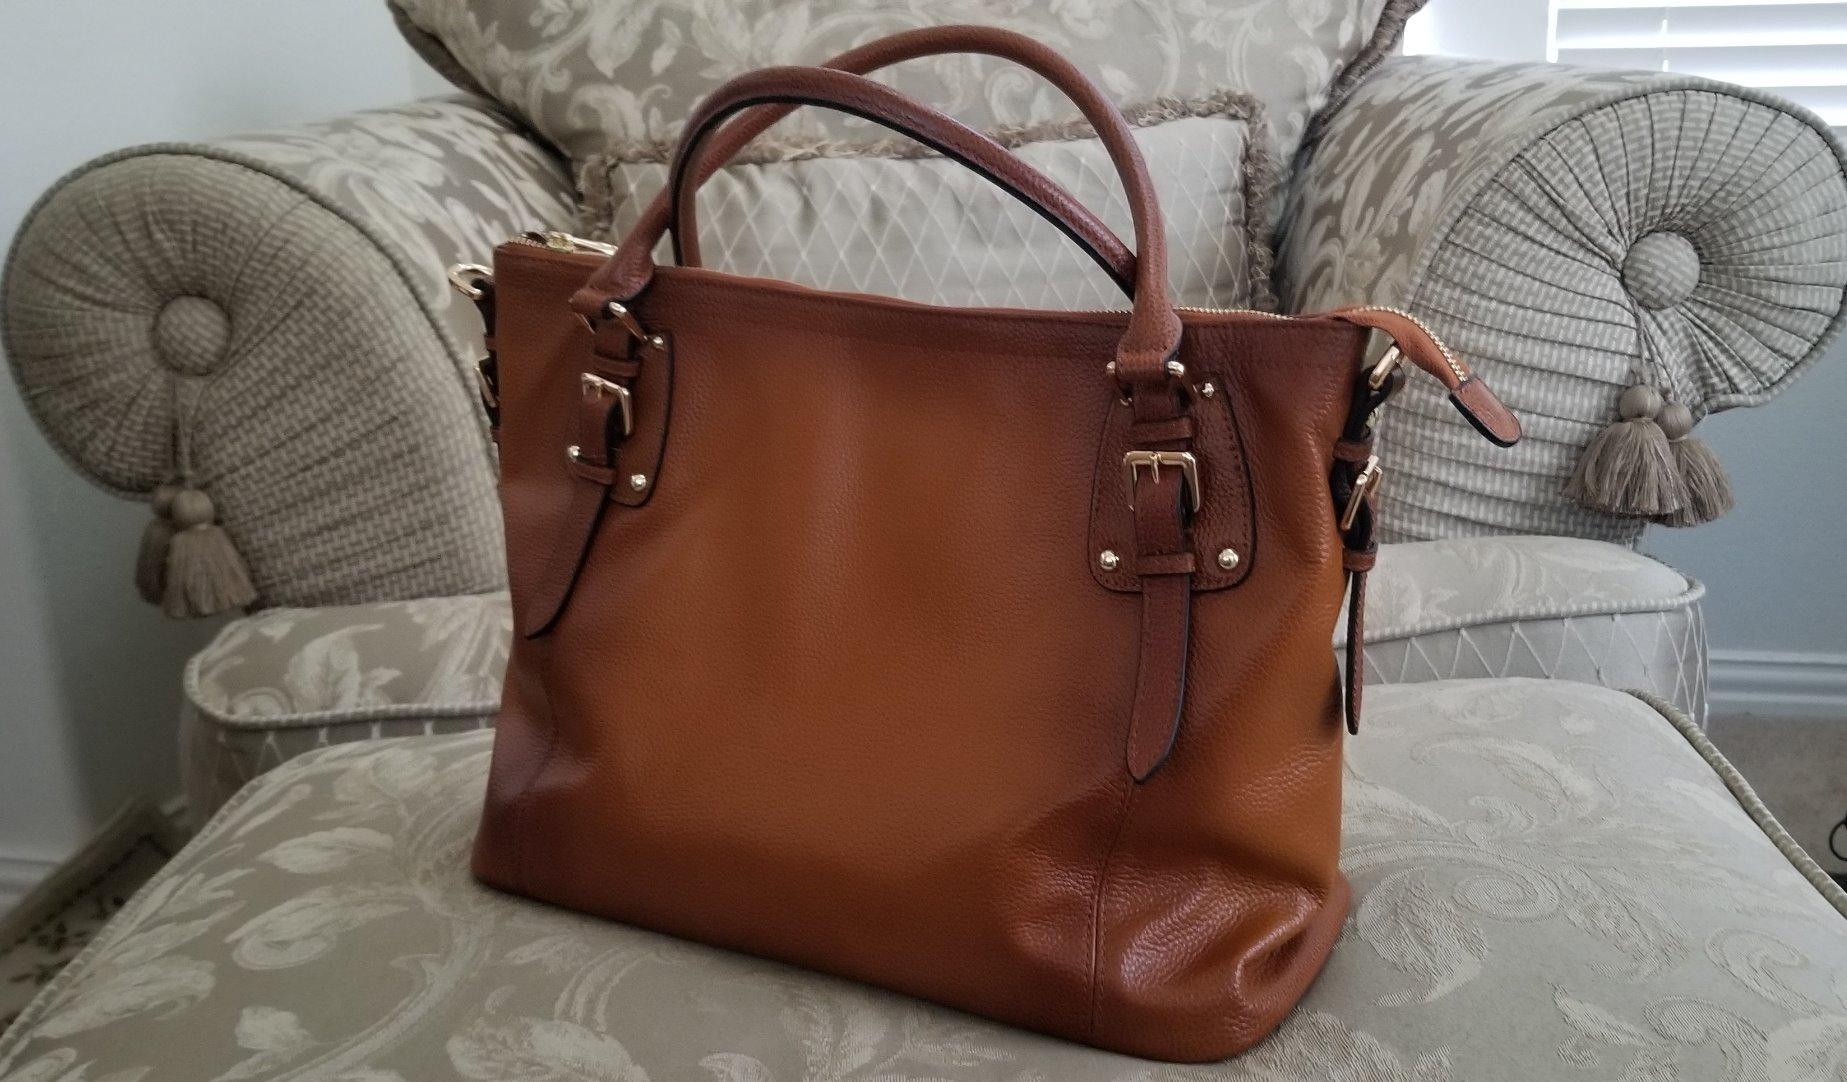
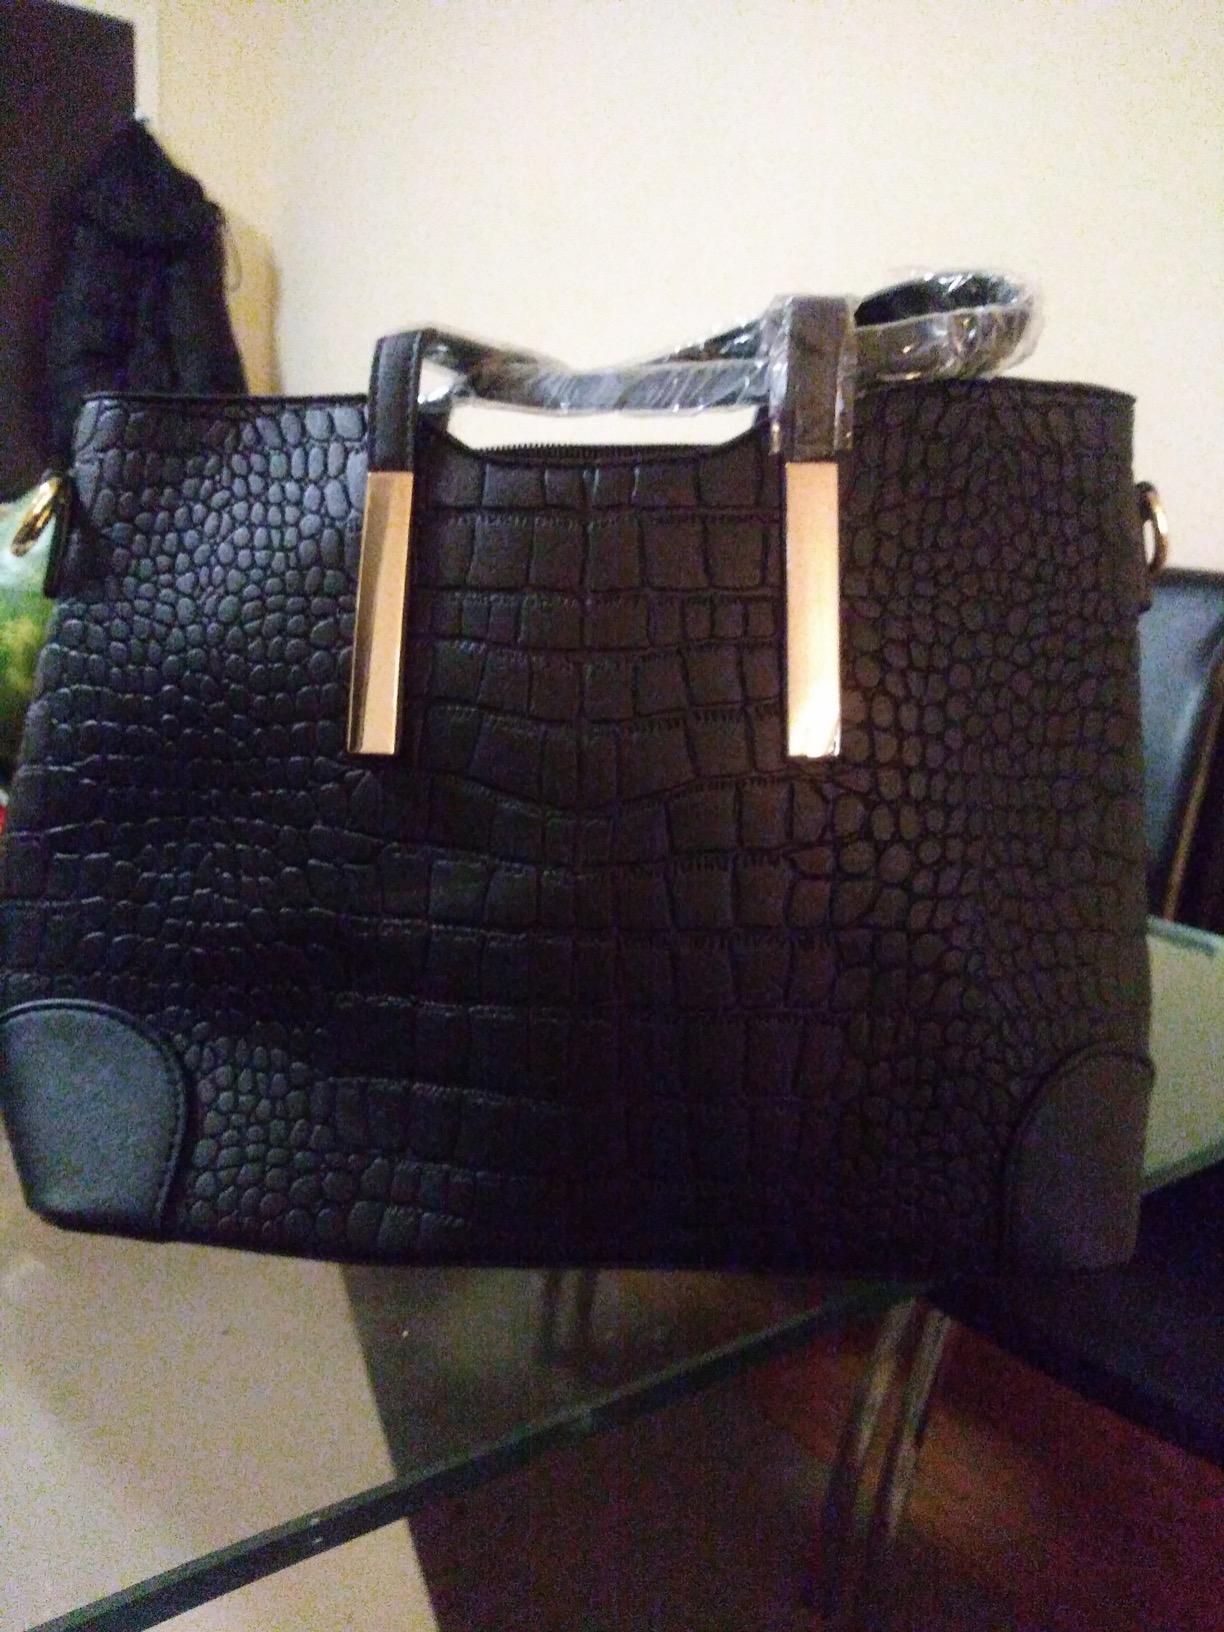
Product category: accessories_handbag
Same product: no